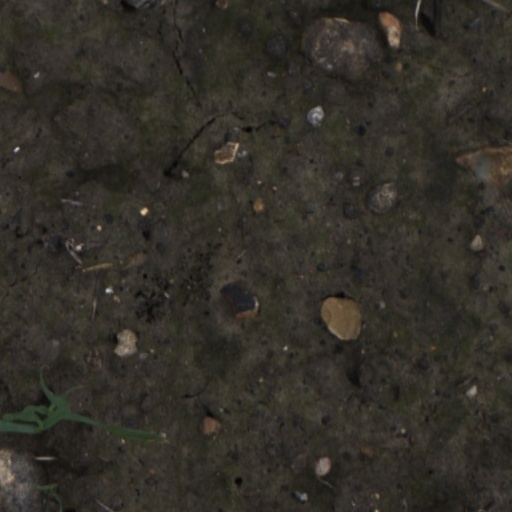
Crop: wheat